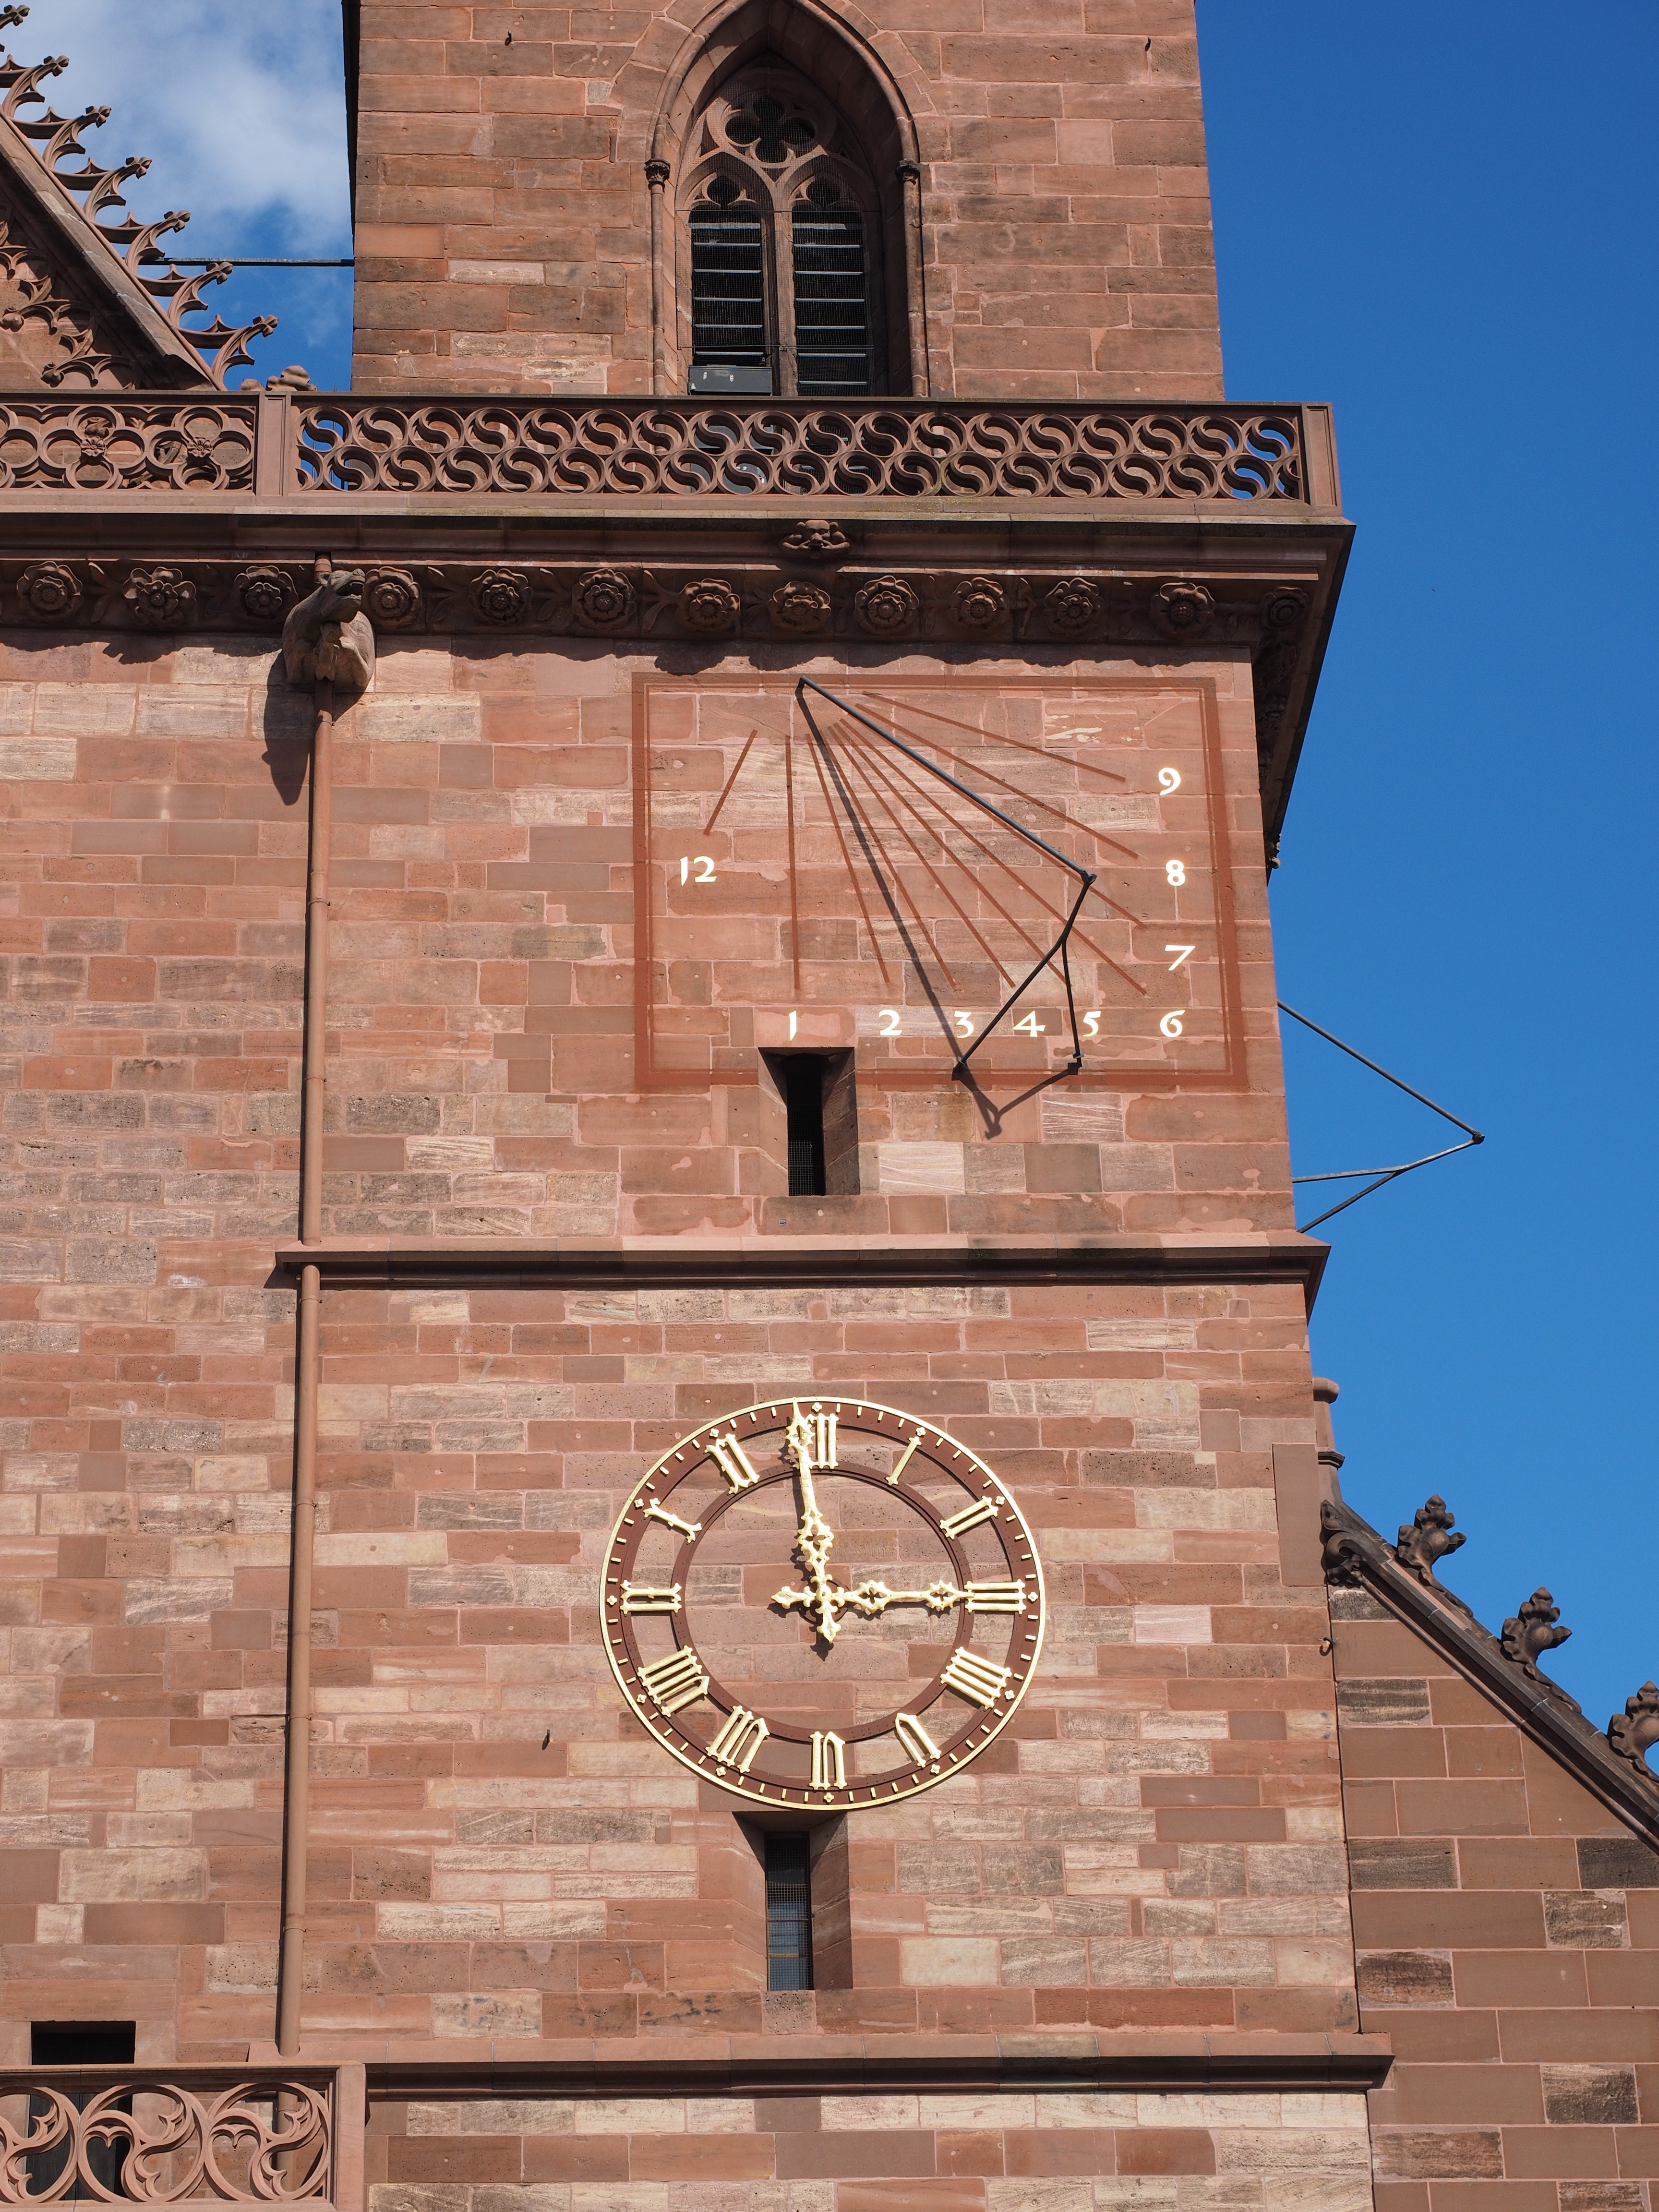
architecture, building, wall, tower, landmark, facade, church, chapel, brick, gothic, place of worship, clock tower, bell tower, places of interest, towers, basel, house of worship, sand stone, rhaeto romanic, munster, double tower, church steeples, bishop church, basel cathedral, main attraction